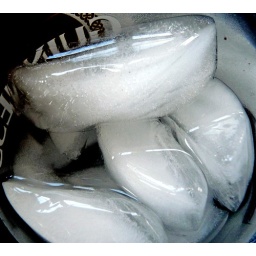
icecubes in my water cup